AMMECR1

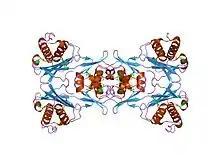
X-ray crystal structure of protein q8pzk8 from methanosarcina mazei. northeast structural genomics consortium target mar9.

In molecular biology, the AMMECR1 protein (Alport syndrome, intellectual disability, midface hypoplasia and elliptocytosis chromosomal region gene 1 protein) is a protein encoded by the AMMECR1 gene on human chromosome Xq22.3.